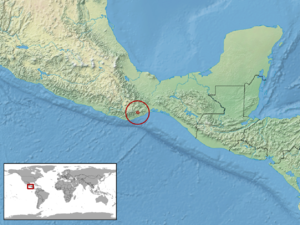
Geagras redimitus, unique représentant du genre Geagras est une espèce de serpents de la famille des Colubridae.